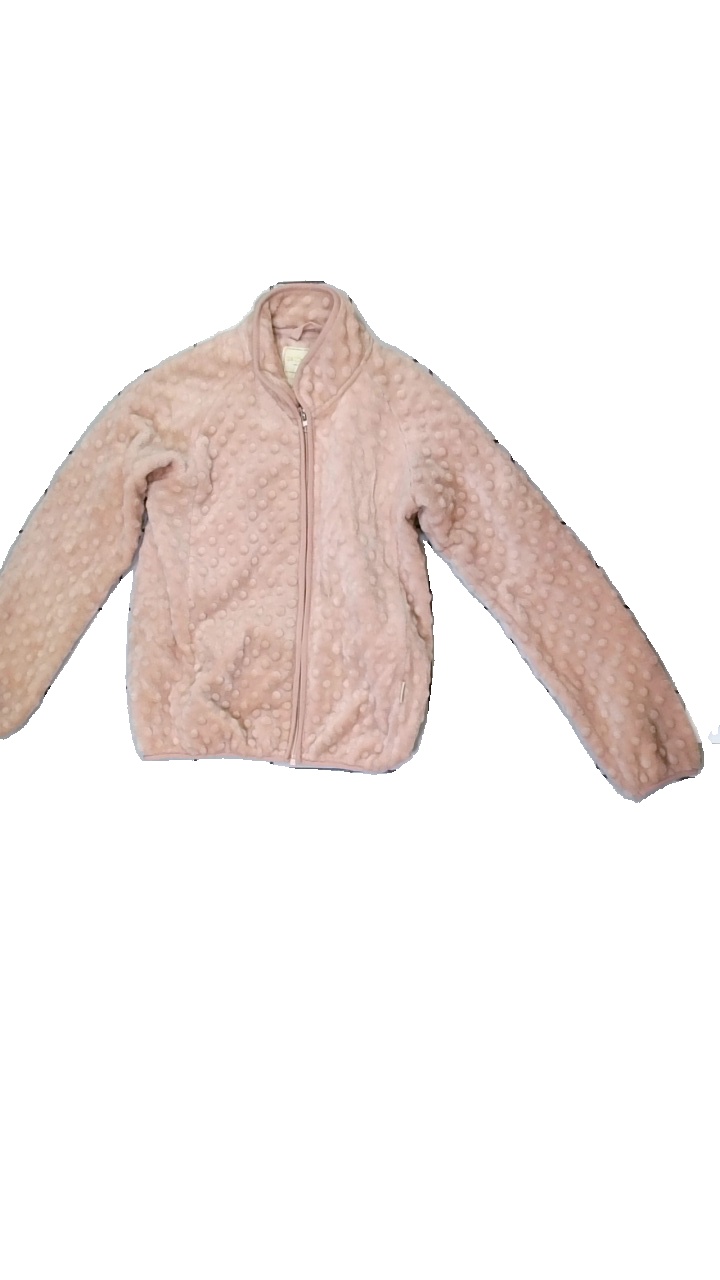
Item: Sweater (Children)
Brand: Petit Cherie
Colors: Pink
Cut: Regular
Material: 100% Polyester
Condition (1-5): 2
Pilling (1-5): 3
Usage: Export
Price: <50